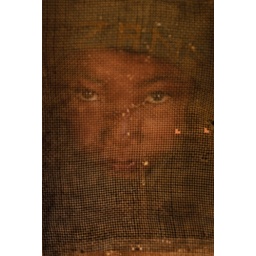
Young boy looking from the crated window in Lingshed village (in Ladakh).